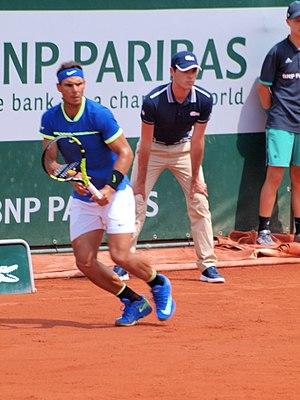
Rafael Nadal lors des Internationaux de France de Tennis au stade Roland Garros de Paris, le 2 juin 2017, durant le match contre Nikoloz Basilashvili.